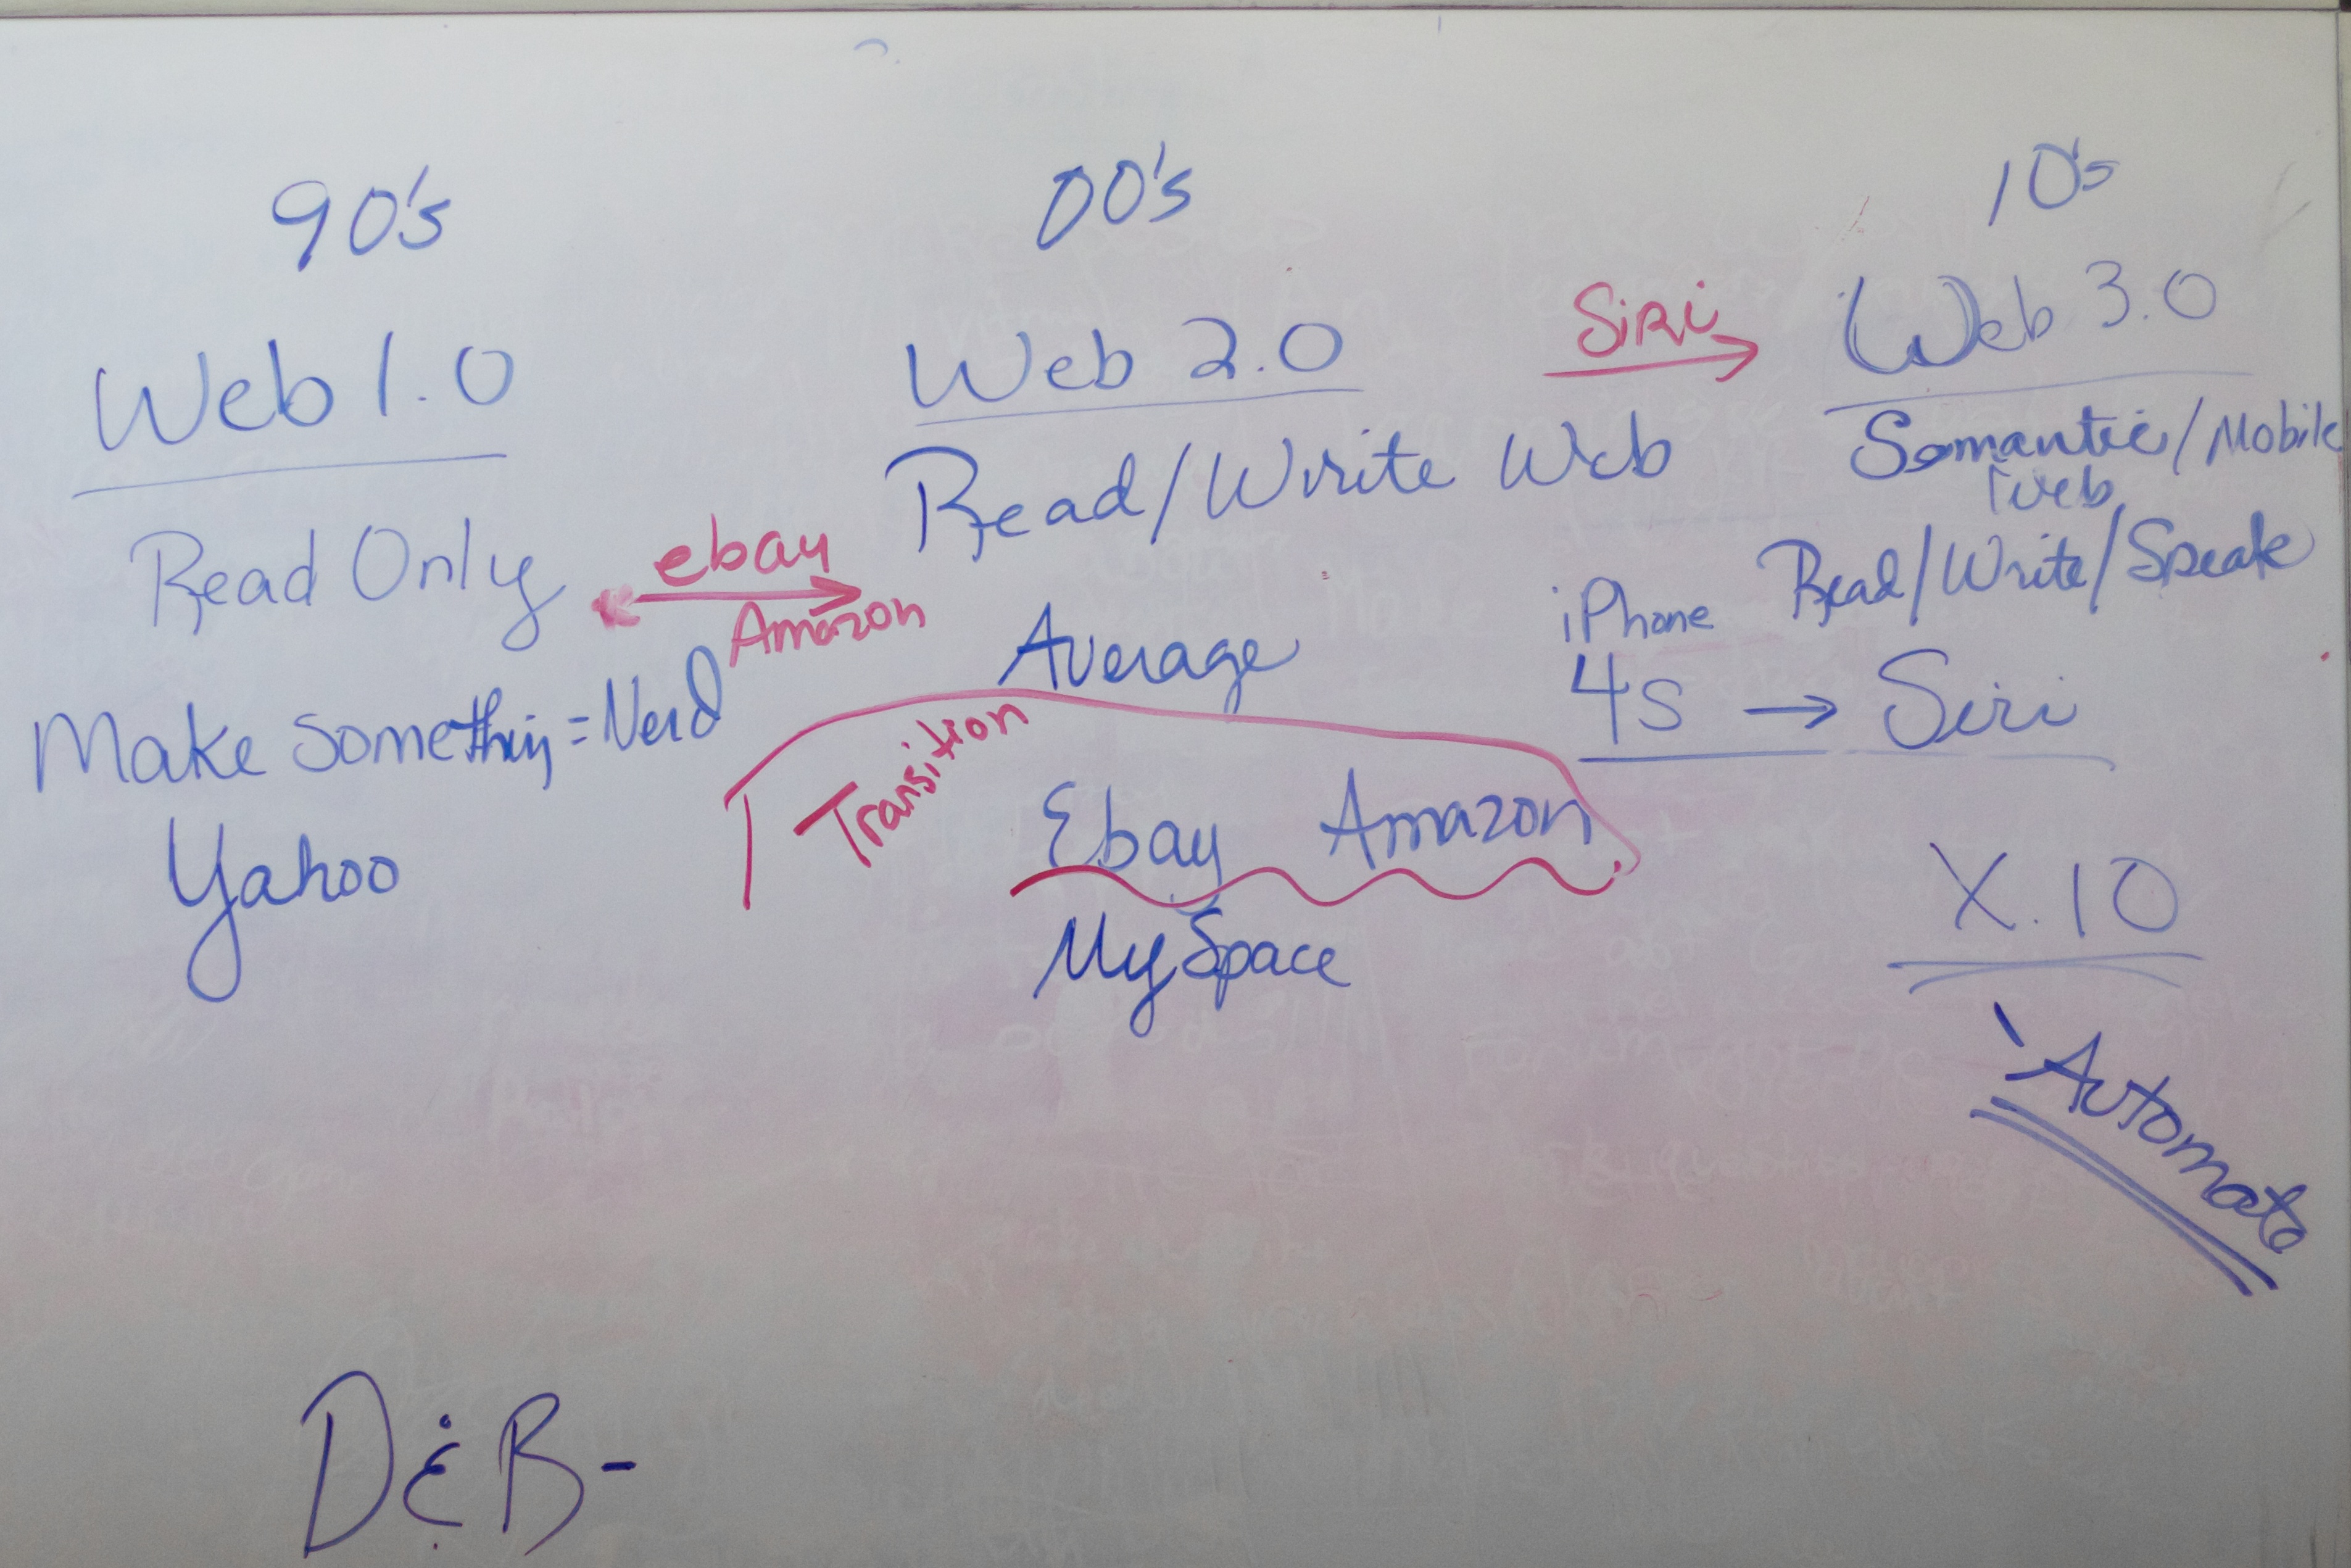
writing, number, line, font, sketch, drawing, text, handwriting, whiteboard, shape, odyssey